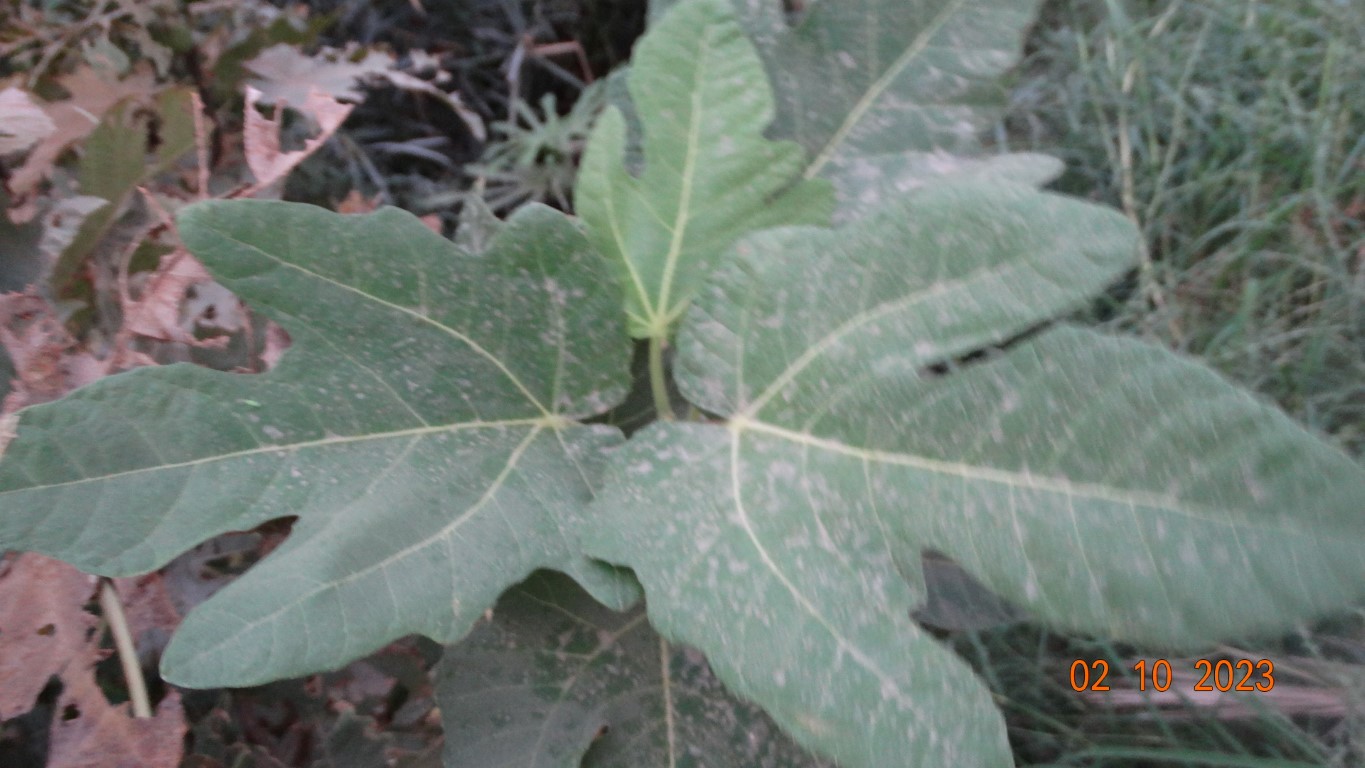
Label: healthy